Babulo, Uato-Lari

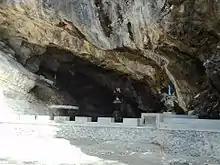
Grotto of Didimera

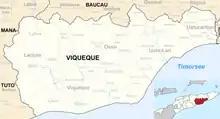
Map of Viqueque Municipality

The Suco is situated in the east of the administrative post of Uato-Lari. In the south, Babulo stretches as far as the Timor Sea; in the west and northwest, the rivers Bebui and "Roliu" set the Suco apart from the neighbouring Uaitame, Afaloicai and Matahoi. In the north Babulo borders on the Afaloicai territory and in the east it borders on Vessor.